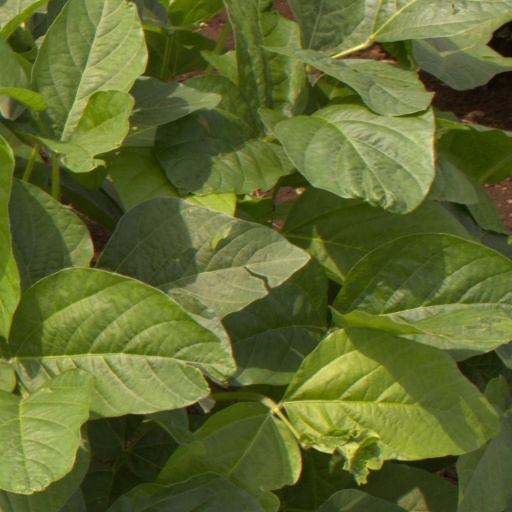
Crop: soybean